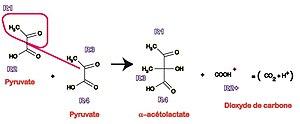
schéma de la synthèse de l'alphaacétolactate
La thiamine ou vitamine B₁ est un précurseur métabolique de la thiamine pyrophosphate, une coenzyme essentielle à certaines décarboxylases. Chez les animaux, la thiamine est une vitamine hydrosoluble de la famille des vitamines B qu'ils doivent trouver dans leur alimentation. Elle est en revanche synthétisée par les bactéries, les plantes et les champignons. Elle est indispensable à la transformation des glucides en énergie par le cycle de Krebs et est nécessaire au bon fonctionnement du système nerveux et des muscles. Elle est en effet indispensable à la transformation du pyruvate produit par la glycolyse et toxique pour le système nerveux.